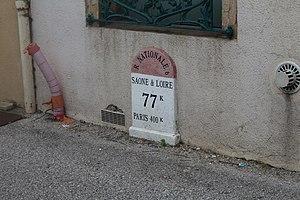
Borne 400 kilomètres de la nationale 6 à Mâcon près du rond-point de Saint-Clément.
La « Nationale 6 » était, jusqu'en 2006, une des plus grandes routes nationales françaises, reliant Paris à l'Italie via Lyon et la Savoie. Son appellation originale – héritée des routes impériales – est « de Paris à Milan par Turin ». Elle est aujourd'hui en grande partie classée en route départementale.